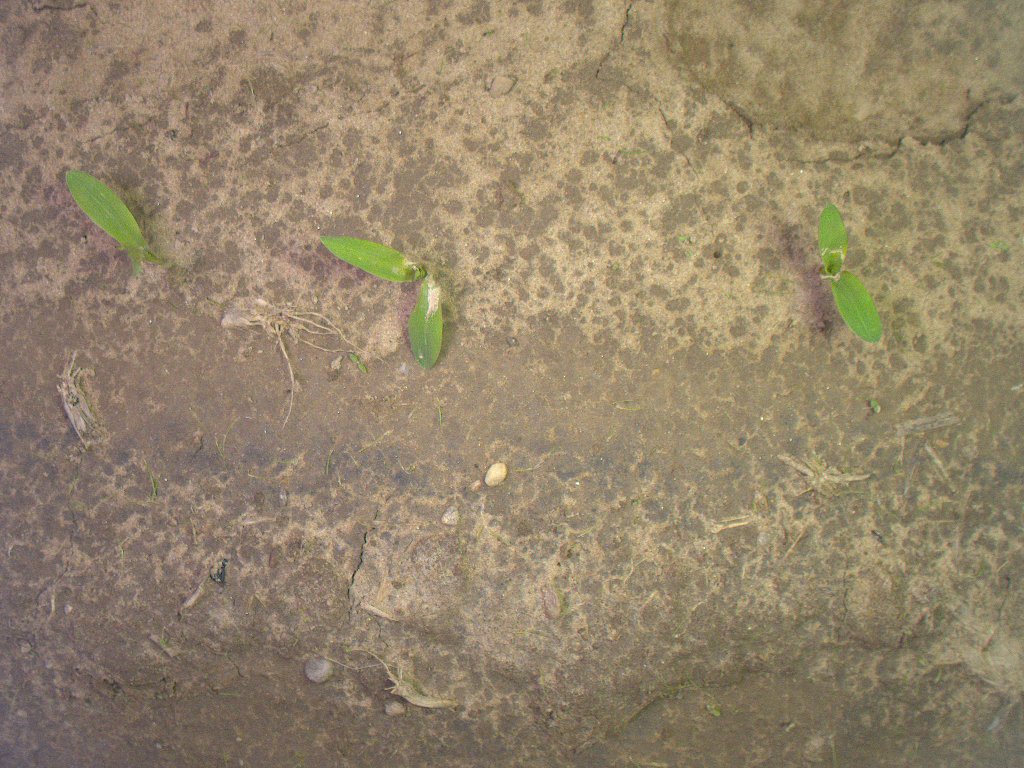
Crop: maize
Objects: maize, maize, maize, stem_maize, stem_maize, stem_maize